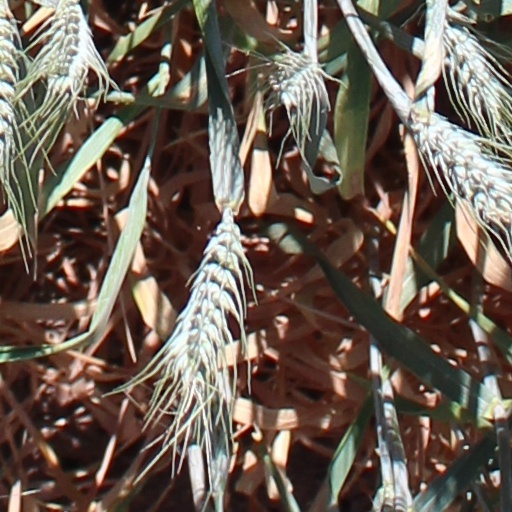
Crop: wheat